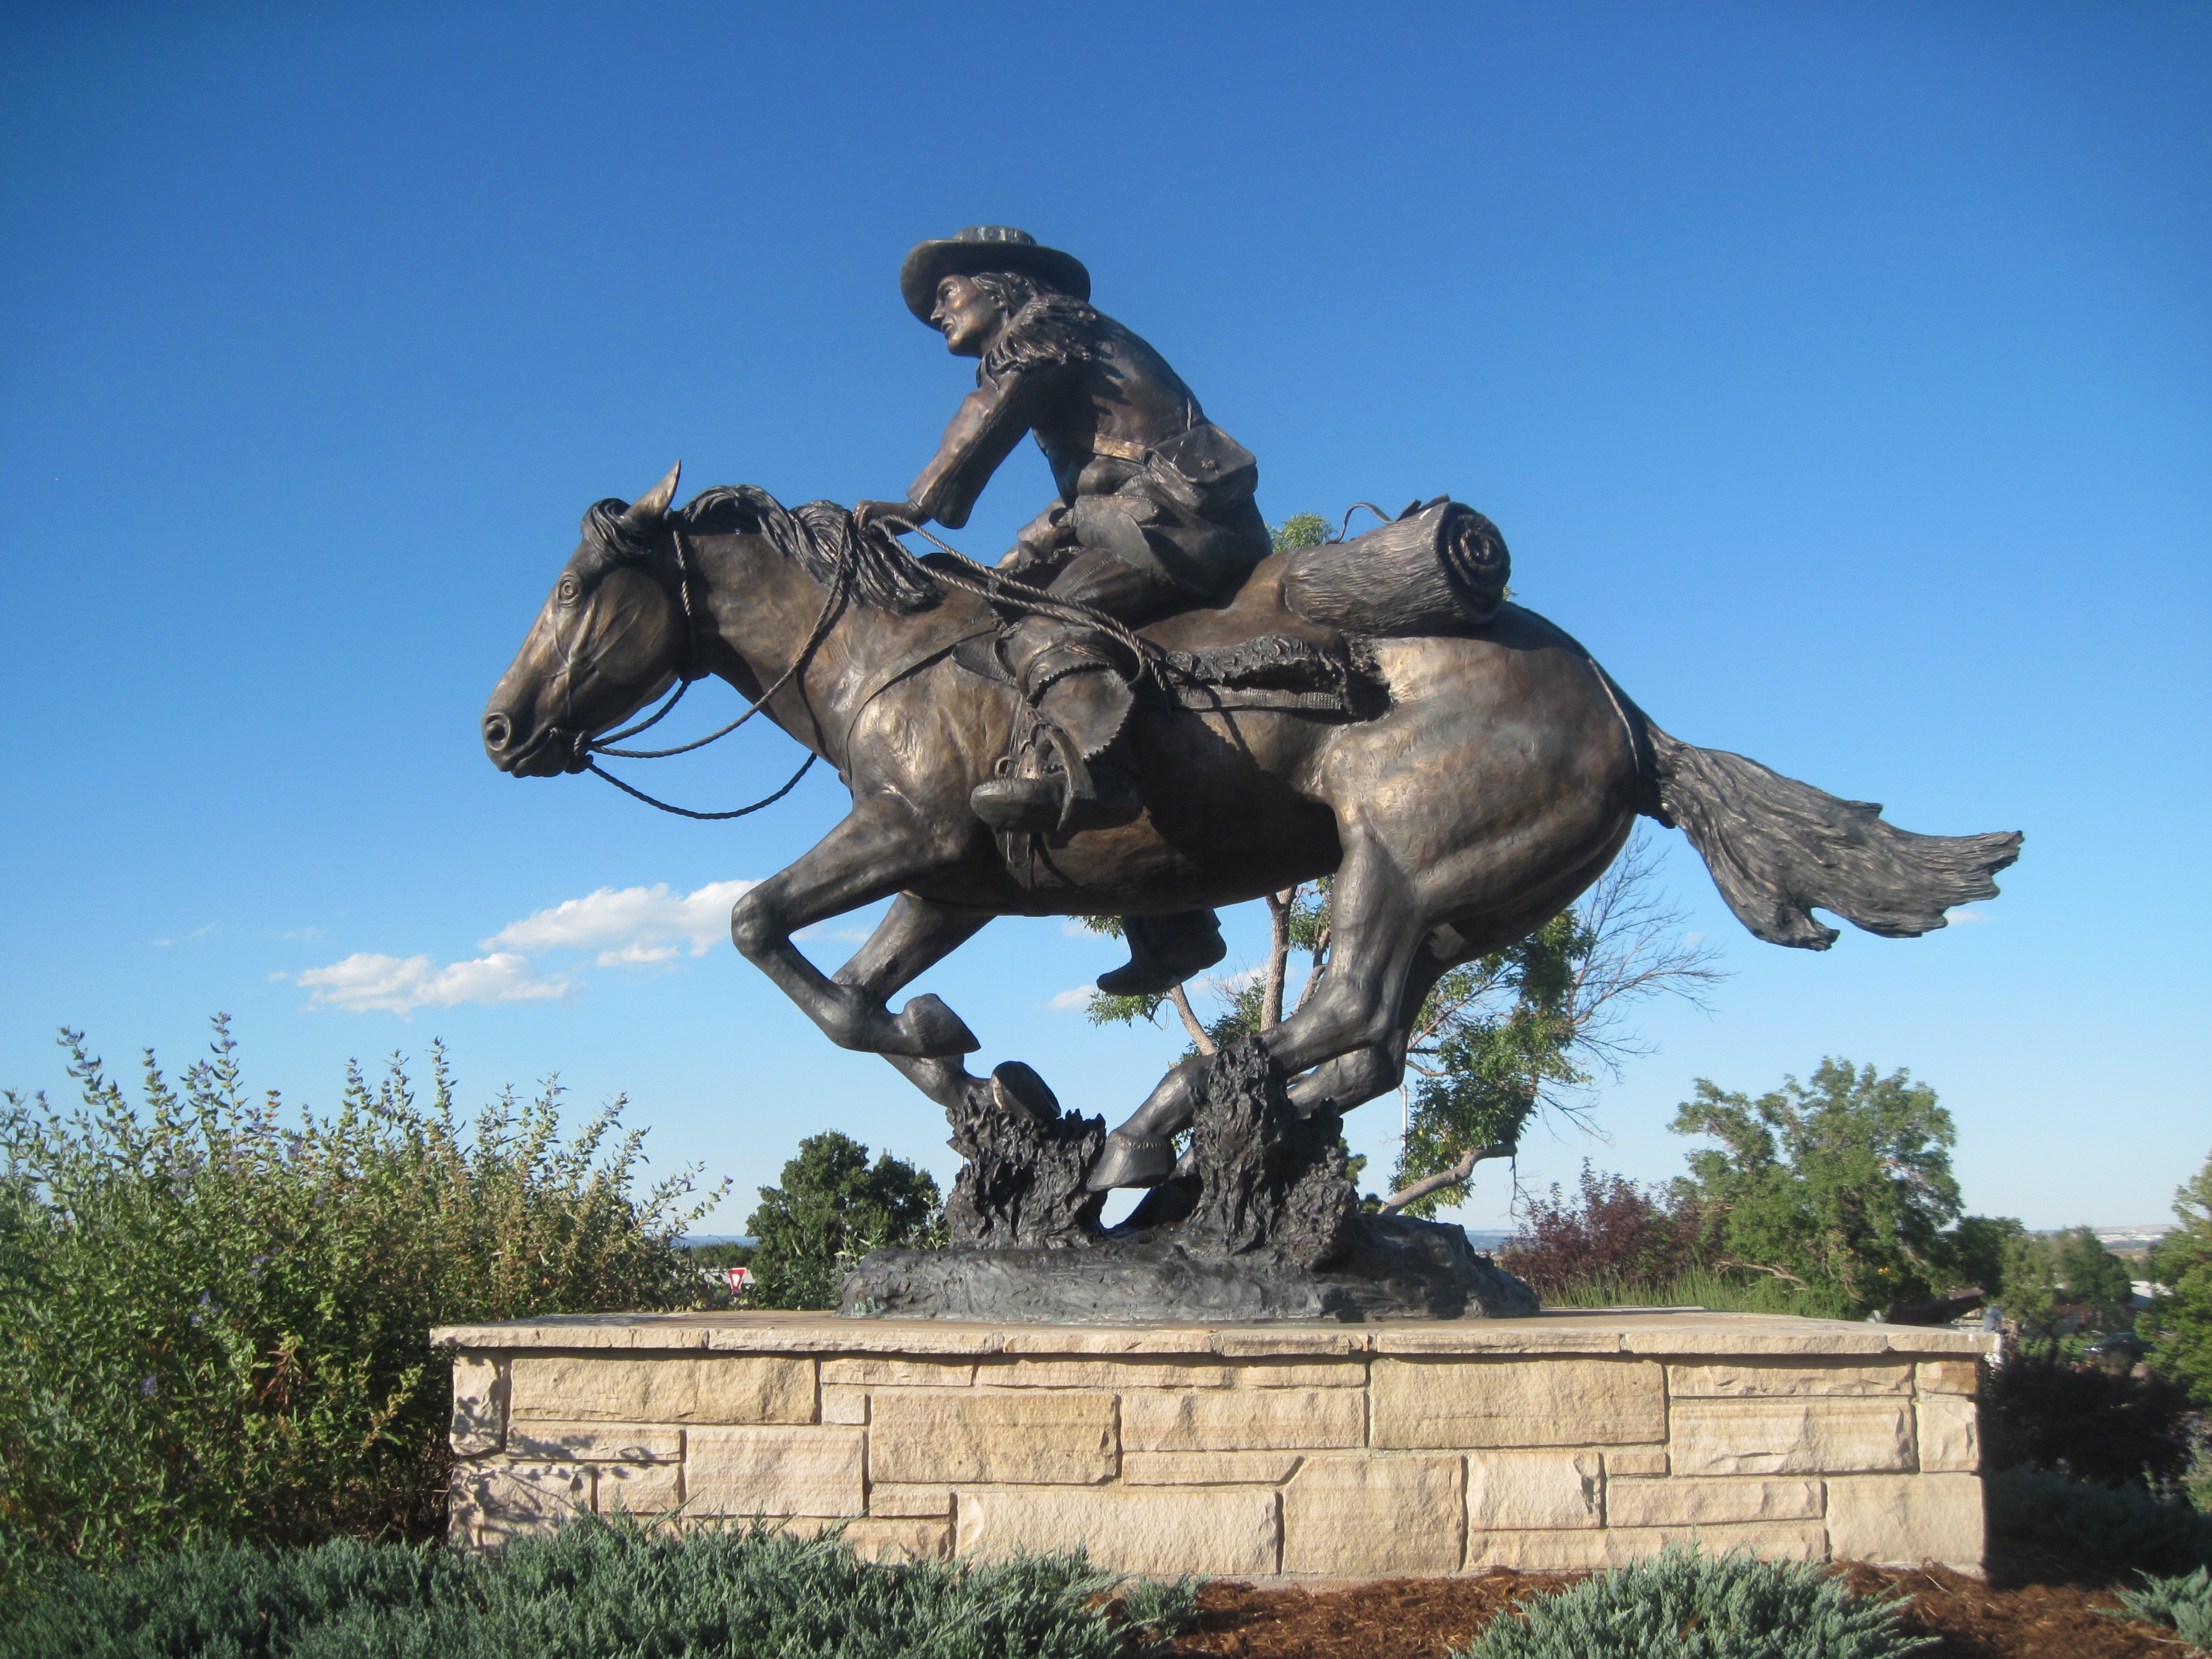
architecture, sky, old, city, stone, monument, travel, statue, symbol, horse, park, usa, america, stallion, landmark, historic, tourism, equestrian, sculpture, national, art, horse riding, history, famous, united, states, eventing